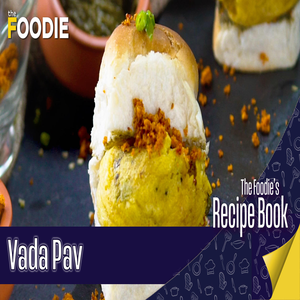
Dish: vadapav